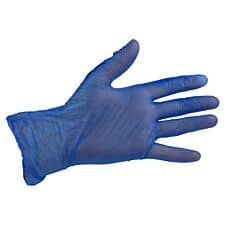
Label: trash